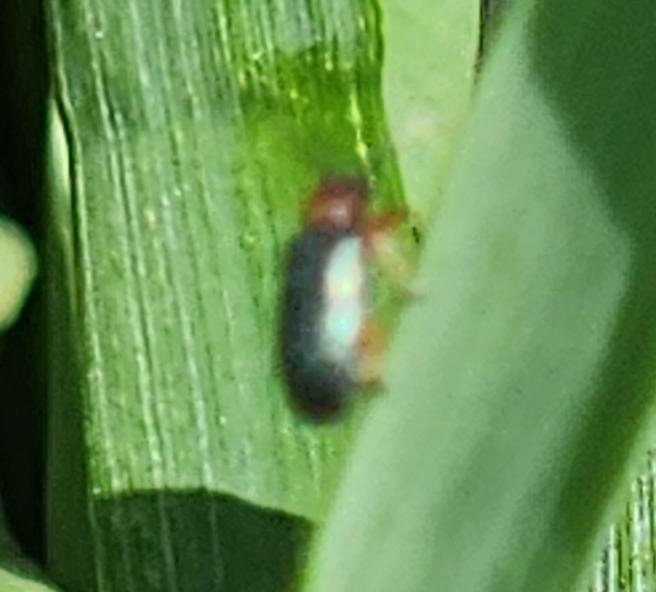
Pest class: cereal_leaf_beetle